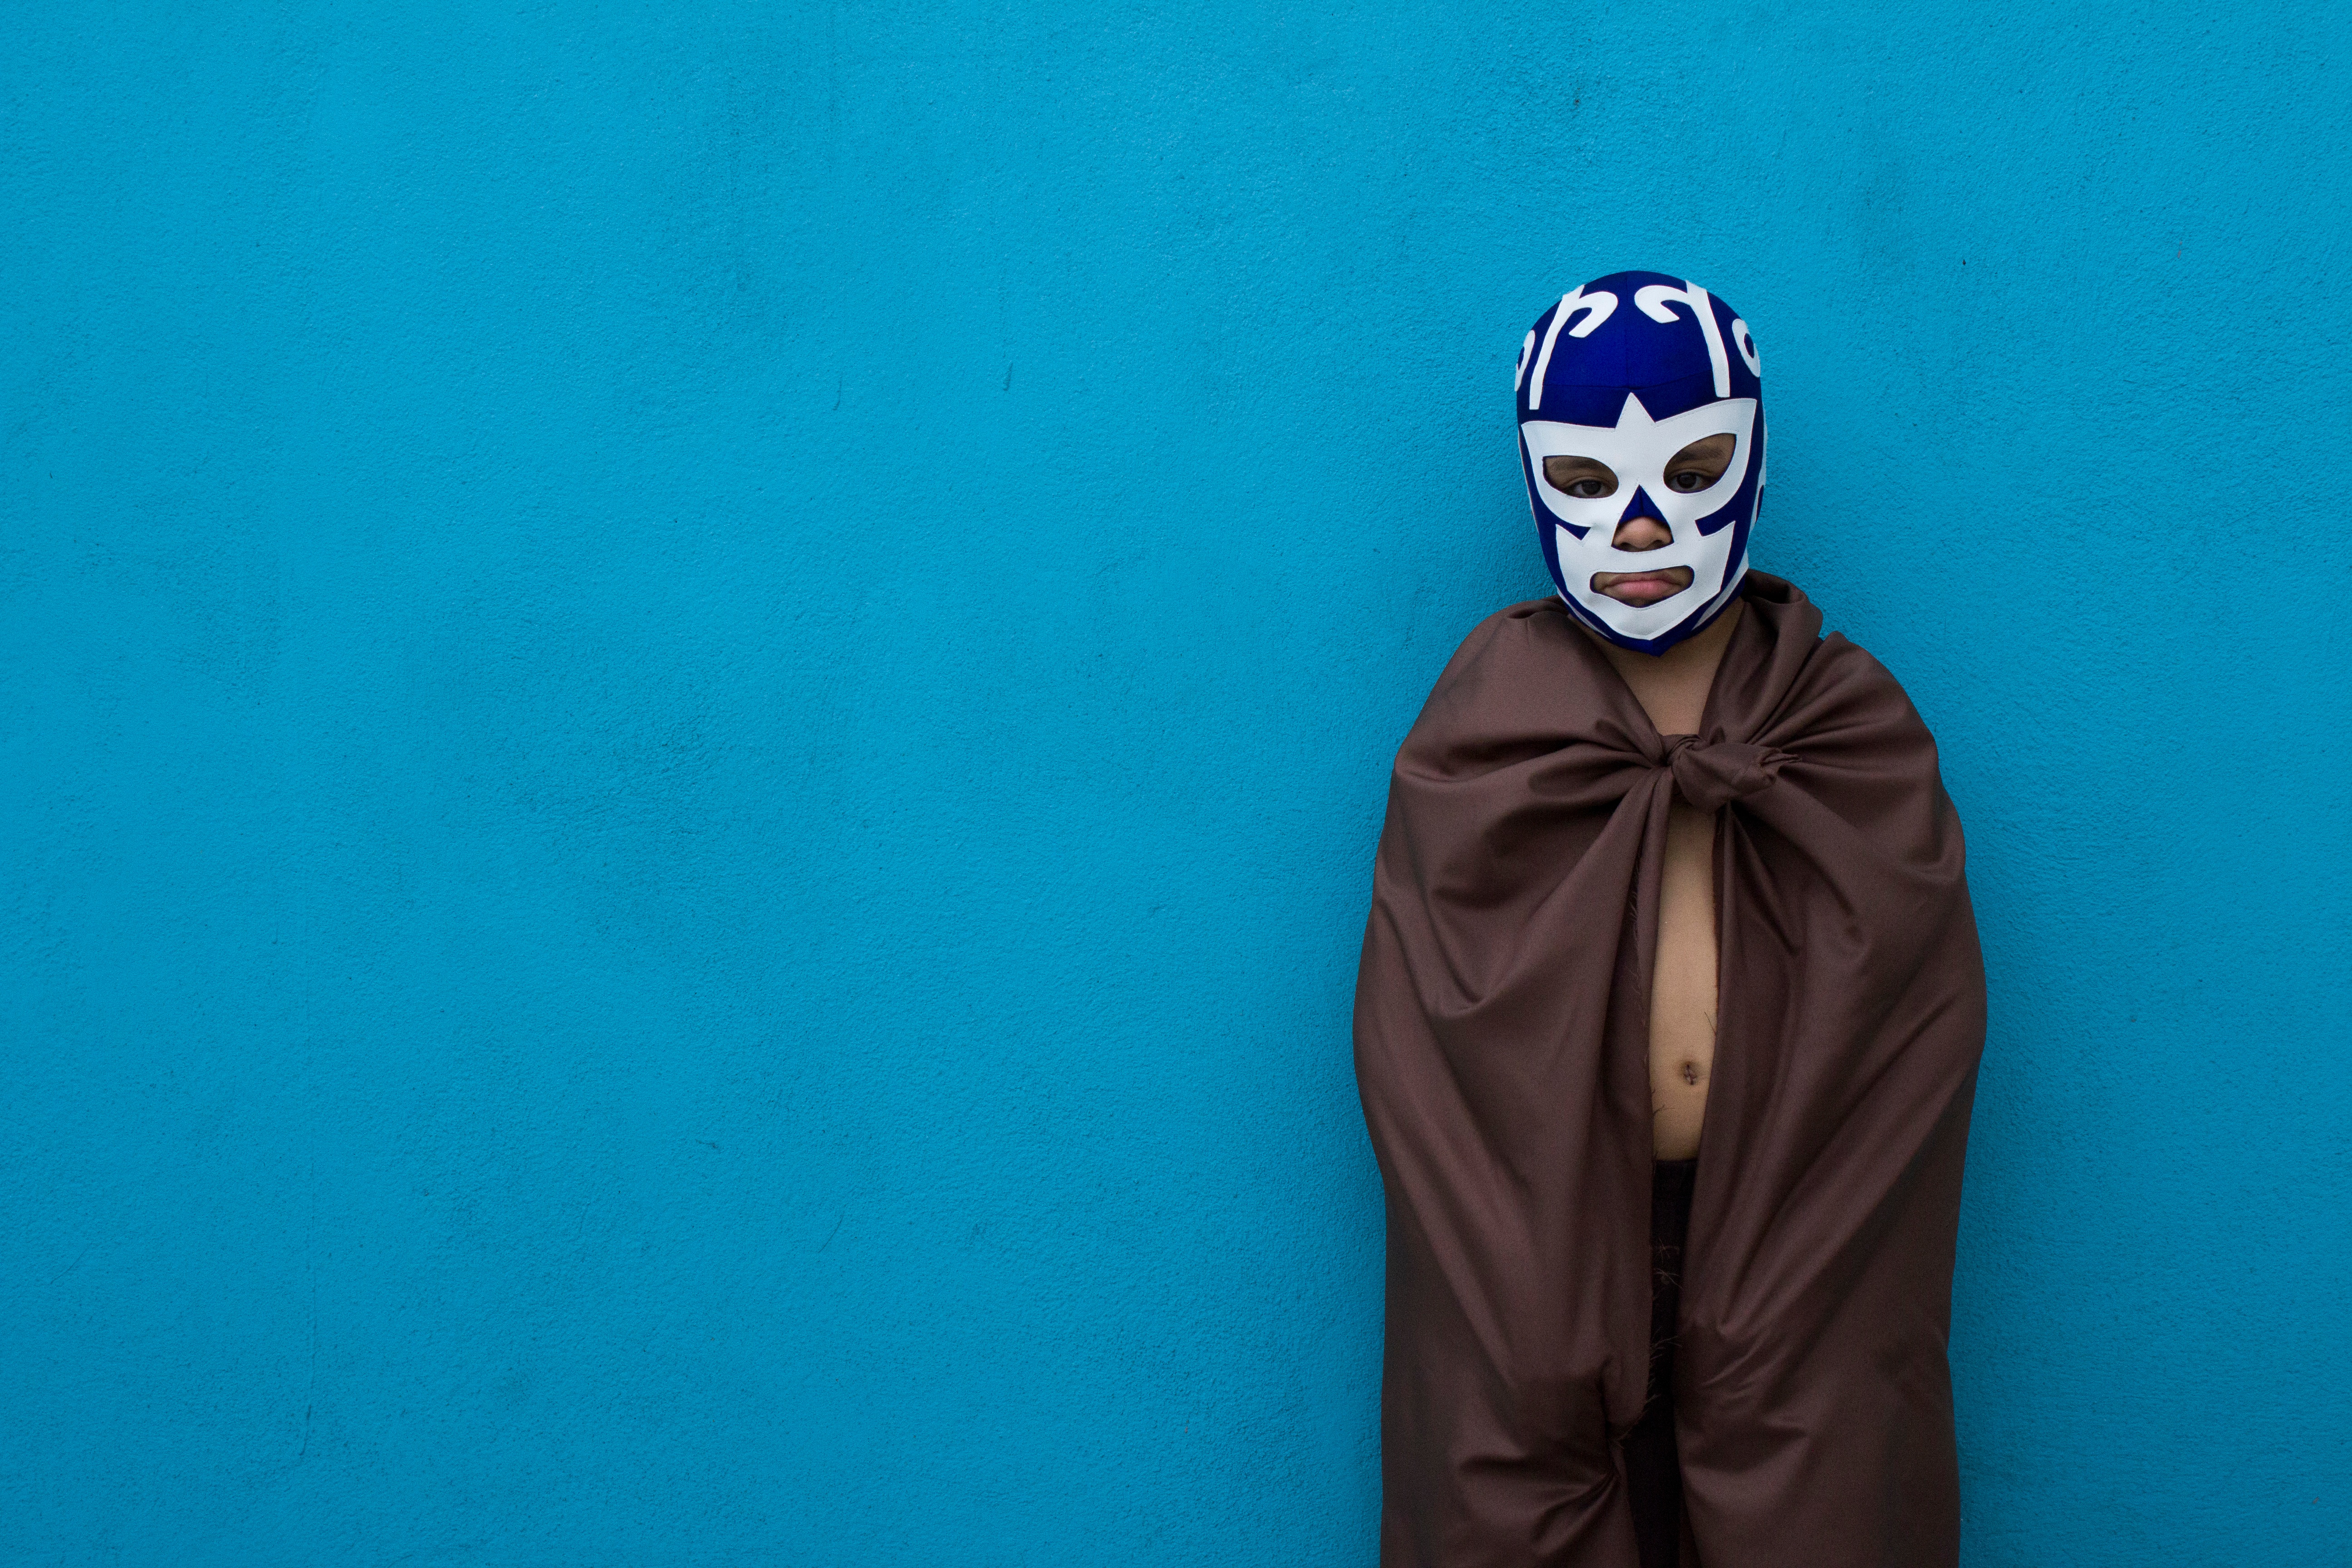
blue, clothing, outerwear, costume, screenshot